History of Poles in the United States

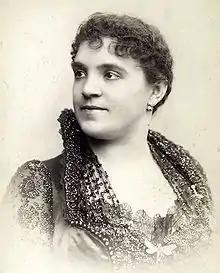
Photograph of Sembrich, who sang at the Metropolitan Opera. She wore traditional Polish dresses at her concerts.

Poland was largely an agrarian society throughout the Middle Ages and into the 19th century. Polish farmers were mostly peasants, ruled by Polish nobility that owned their land and restricted their political and economic freedoms. Peasants were disallowed from trading, and typically would have to sell their livestock to the nobility, who in turn would function as middlemen in economic life. Commercial farming did not exist, and frequent uprisings by the peasants were suppressed harshly, both by the nobility and the foreign powers occupying Poland. A number of agricultural reforms were introduced in the mid-19th century to Poland, first in German Poland, and later eastern parts of the country. The agricultural technologies originated in Britain and were carried eastward by conversing traders and merchants; Poland gained these secrets in the most developed regions first, and through successful implementation, areas that adopted them boomed. The introduction of a four-crop rotation system tripled the output of Poland's farmlands and created a surplus of agricultural labor in Poland. Prior to this, Polish peasants continued Medieval Era practice of three field rotation, losing one year of productive growing time to replenish soil nutrients. Instead of leaving a field fallow, or without any plants for a season, the introduction of turnips and especially red clover allowed Polish fields to maximize nutrients by green manure. Red clover was especially popular because it fed cattle as grazing land, giving the extra benefit of more robust livestock raising in Poland.